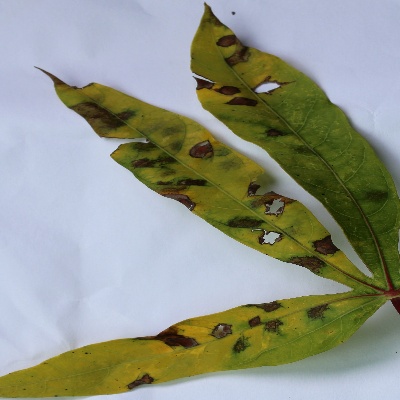
Crop: Cassava
Condition: brown spot